McMurtrey Aquatic Center

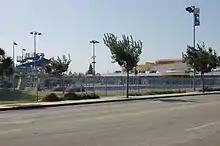
McMurtrey Aquatics Center from the south side. The two water slides can be seen on the far left.

The McMurtrey Aquatic Center is a swimming, diving, and recreational facility in the city of Bakersfield, California. It is located near the Mechanics Bank Arena in downtown Bakersfield. The Aquatic Center opened in June 2004. Combined with the Valley Children's Ice Center of Bakersfield, it has a large recreation pool and a heated competition pool, with lifeguards on duty during business hours. The facility hosts activities such as aquatic fitness, diving, lap swim, recreation swim, scuba, water polo, and much more. The facility hosts various local high school swim meets and is used by Bakersfield, California community members for recreational swimming.